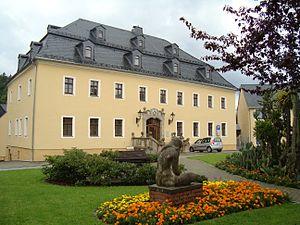
Thum est une ville de Saxe, située dans l'arrondissement des Monts-Métallifères, dans le district de Chemnitz.